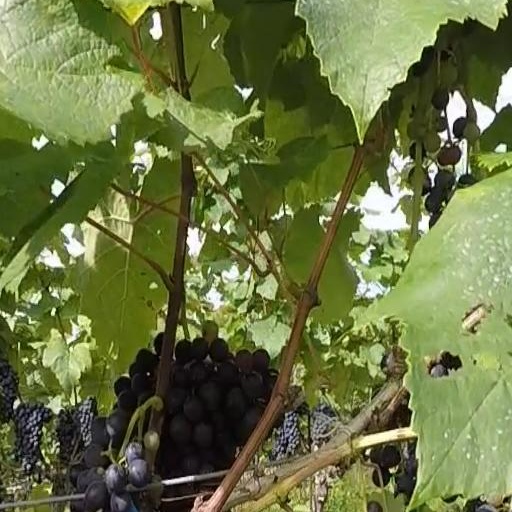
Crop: grape